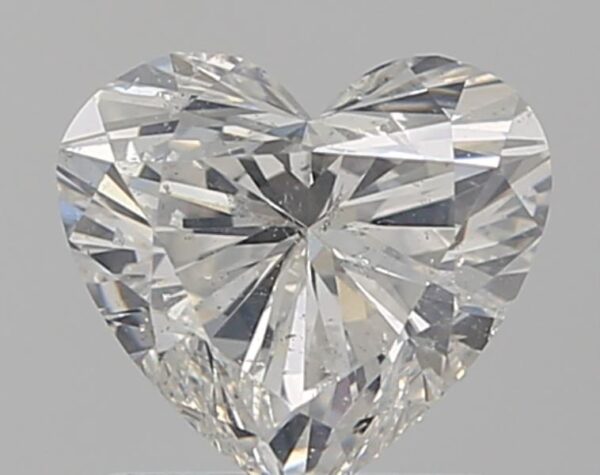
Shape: heart
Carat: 0.96
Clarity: SI2
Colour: G
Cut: VG
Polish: VG
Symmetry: VG
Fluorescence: N
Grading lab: IGI
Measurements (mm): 6 x 6.66 x 3.99